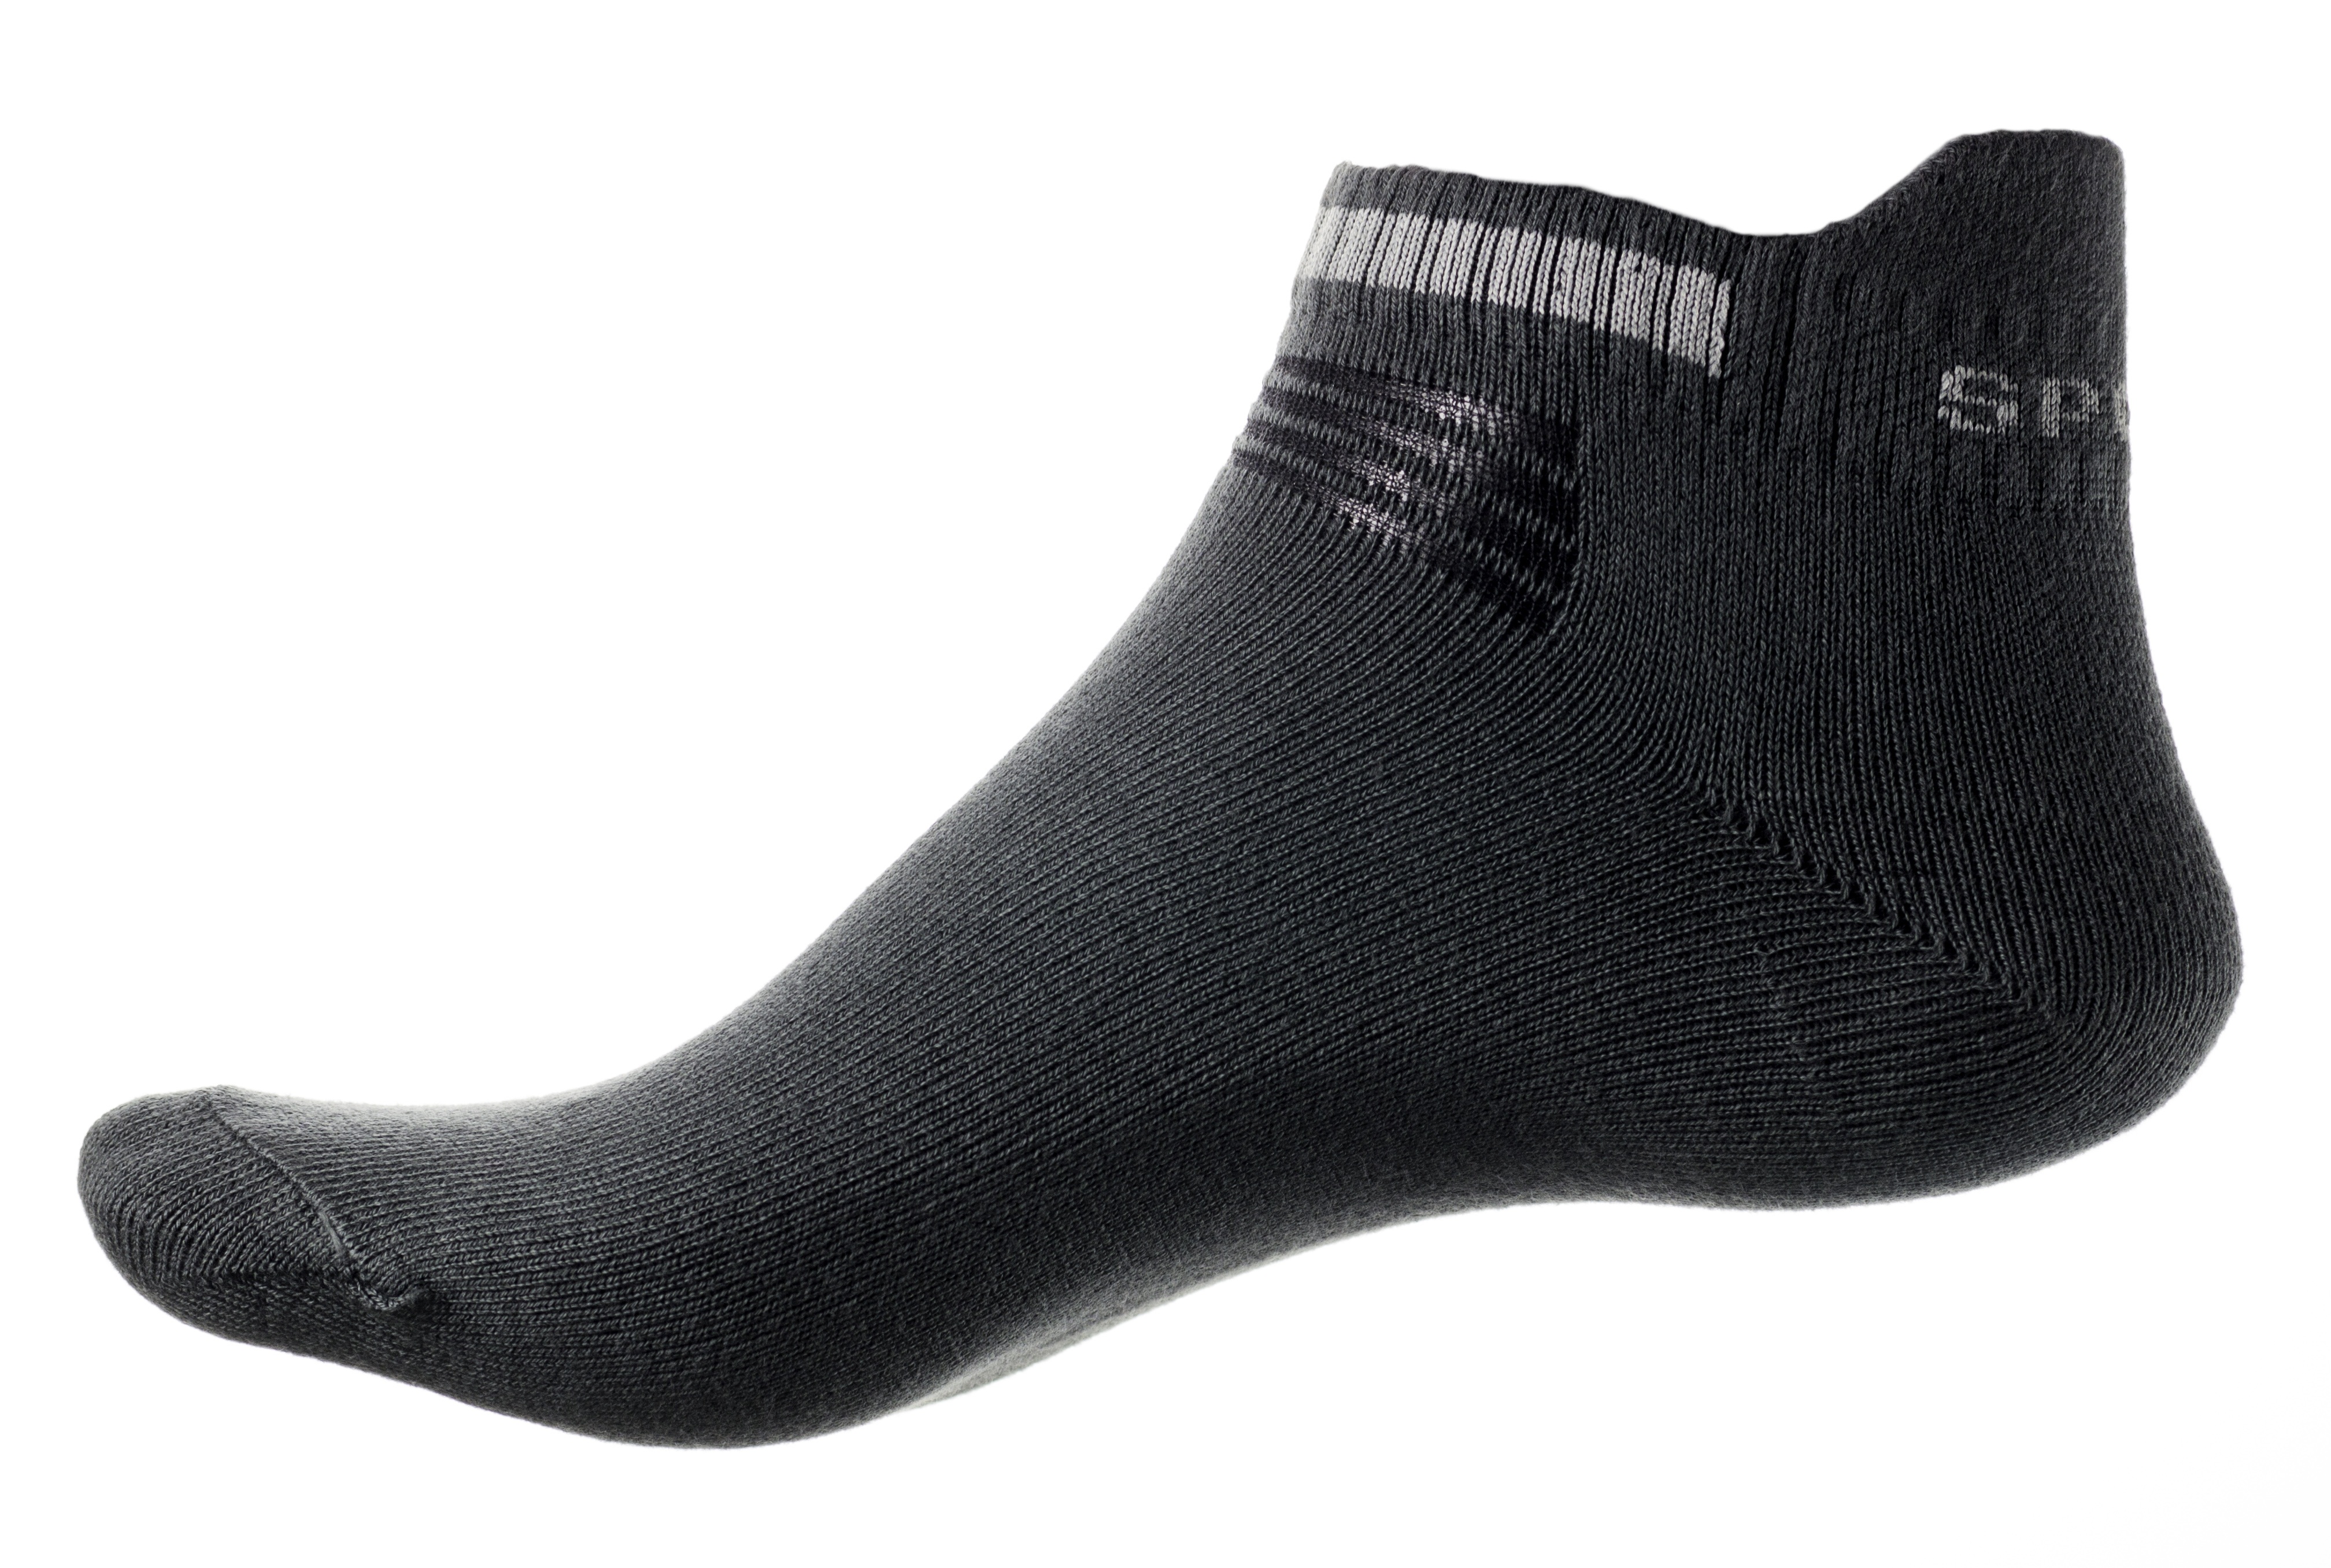
white, foot, gray, arm, men, grey, footwear, sock, fashion accessory, outdoor shoe